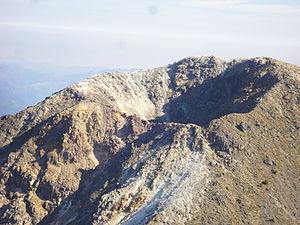
Le Tajumulco est un stratovolcan du Guatemala s'élevant à 4 220 mètres d'altitude et constituant le point culminant du pays et de l'Amérique centrale, dans la sierra Madre du Chiapas. Des indices de fréquentation par des civilisations précolombiennes ont été découverts. Malgré tout, il demeure peu connu, tant du point de vue de son histoire éruptive que touristiquement, en raison de son isolement, alors qu'il ne présente pas de difficulté en randonnée pédestre.